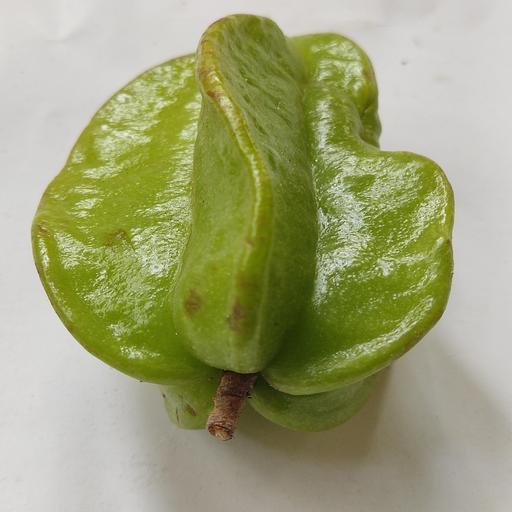
Crop type: Carambola